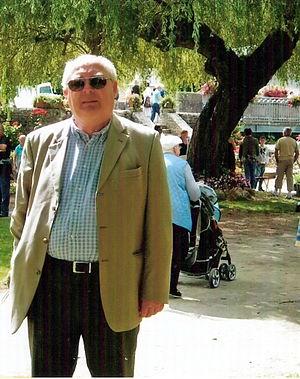
L'écrivain Bernard Bonnejean à la fête des peintres et des poètes à Chailland, dans la Mayenne, en avril 2010.
Bernard Bonnejean, né à Ernée le 10 juin 1950, est un critique littéraire français.